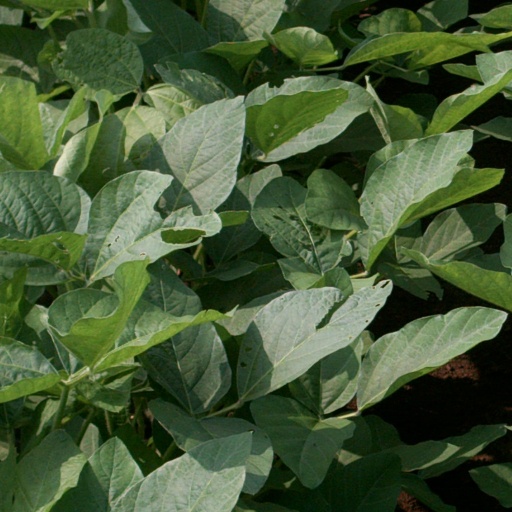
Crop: soybean